Hiroshi Okuda

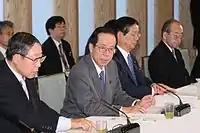
with Yasuo Fukuda (at the Prime Minister's Official Residence on May 26, 2008)

Hiroshi Okuda was born in Mie Prefecture on 29 December 1932. He graduated from Hitotsubashi University in 1955 and began working for Toyota.